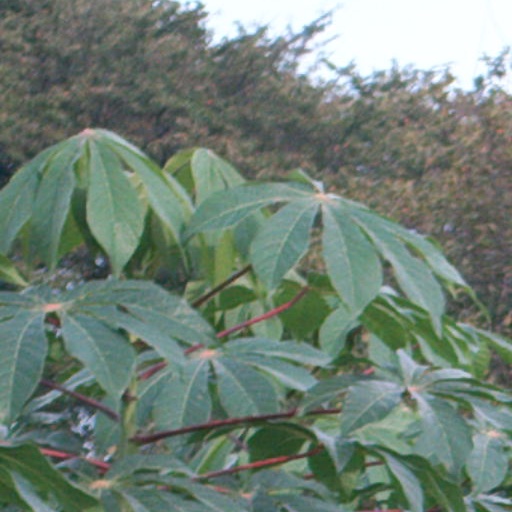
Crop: cassava